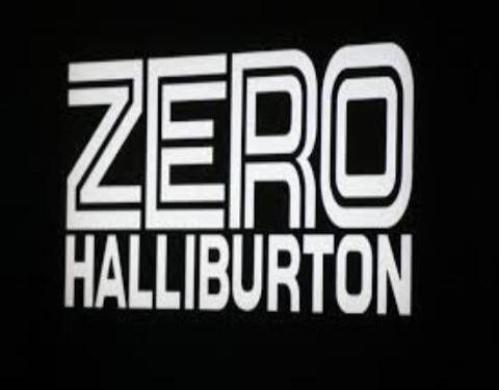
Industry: Clothes